Ancient (band)

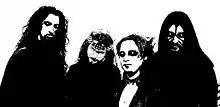
Ancient "Night Visit lineup" 2005

Upon the exit of Krigse, Ancient went on to find a replacement in the local metal scene. A new tour followed, including the band's first concerts in Scandinavia, and in 2000, Ancient played at Wacken Open Air main stage with the new drummer GroM who joined in May 2000. A compilation EP, "God Loves the Dead", was released in January 2001, featuring some remixes, a new single and a cover of Iron Maiden's 'Powerslave' song.